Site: brandenburg
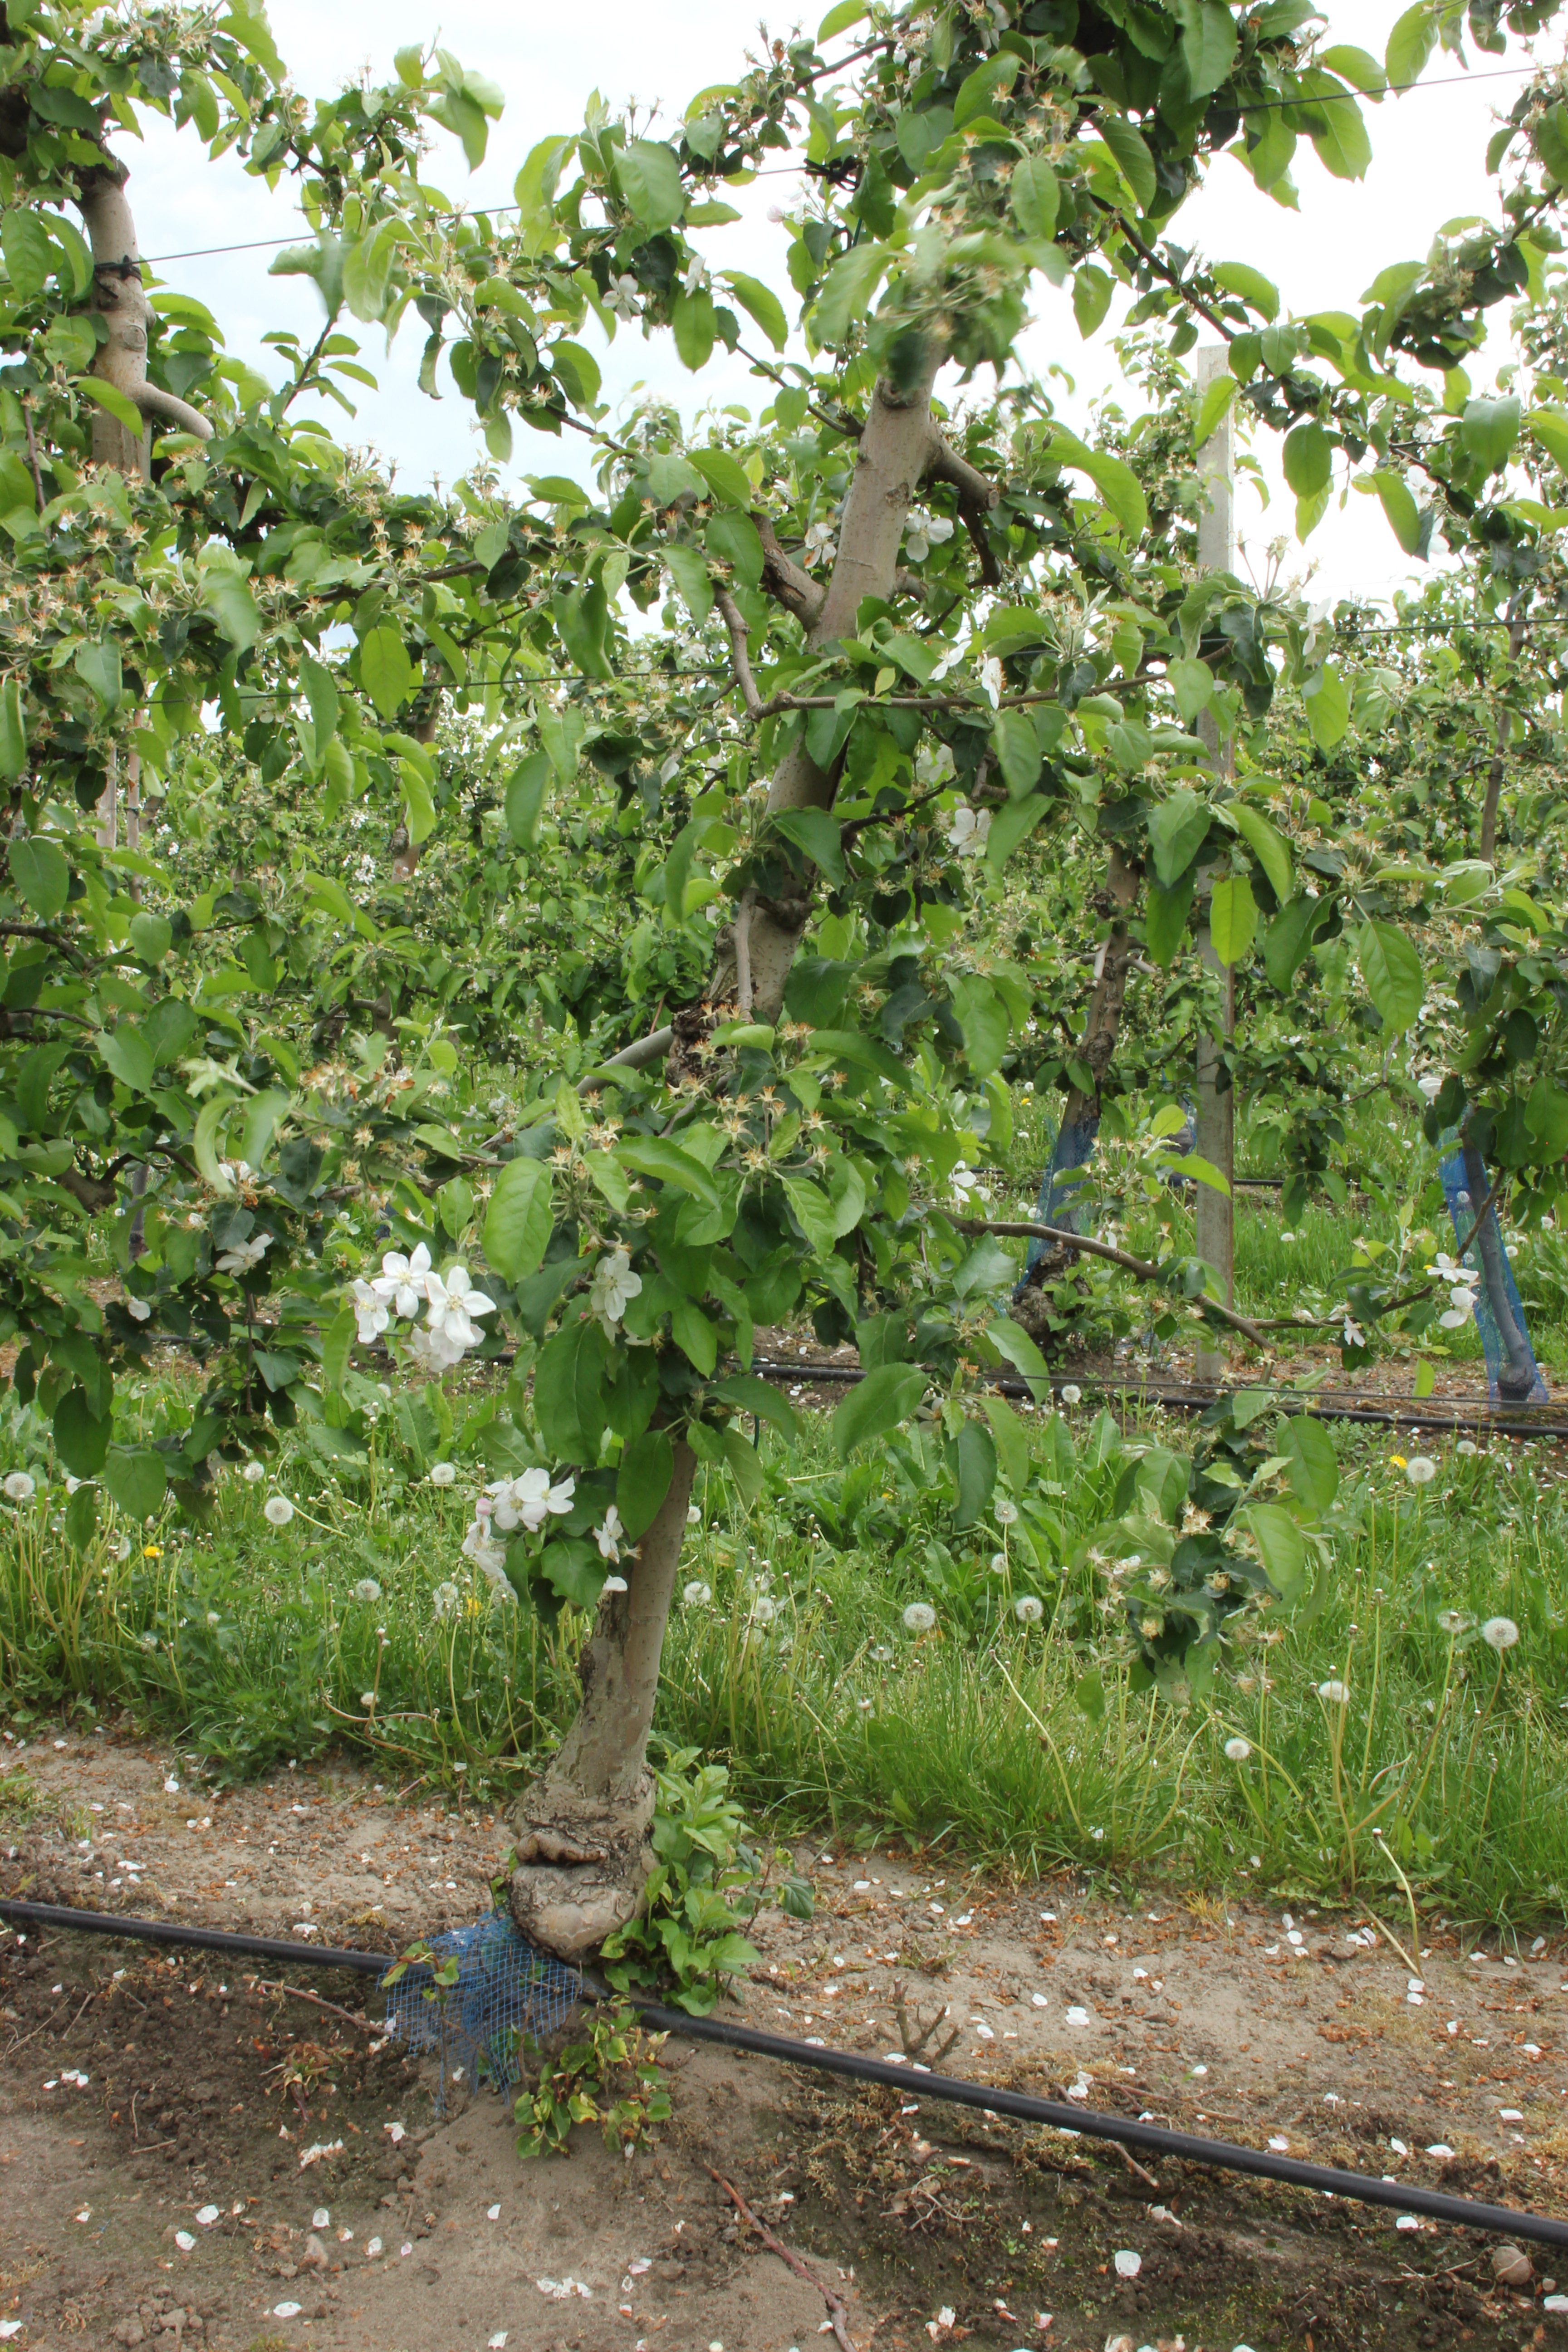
Growth stage (BBCH 67): Flowering